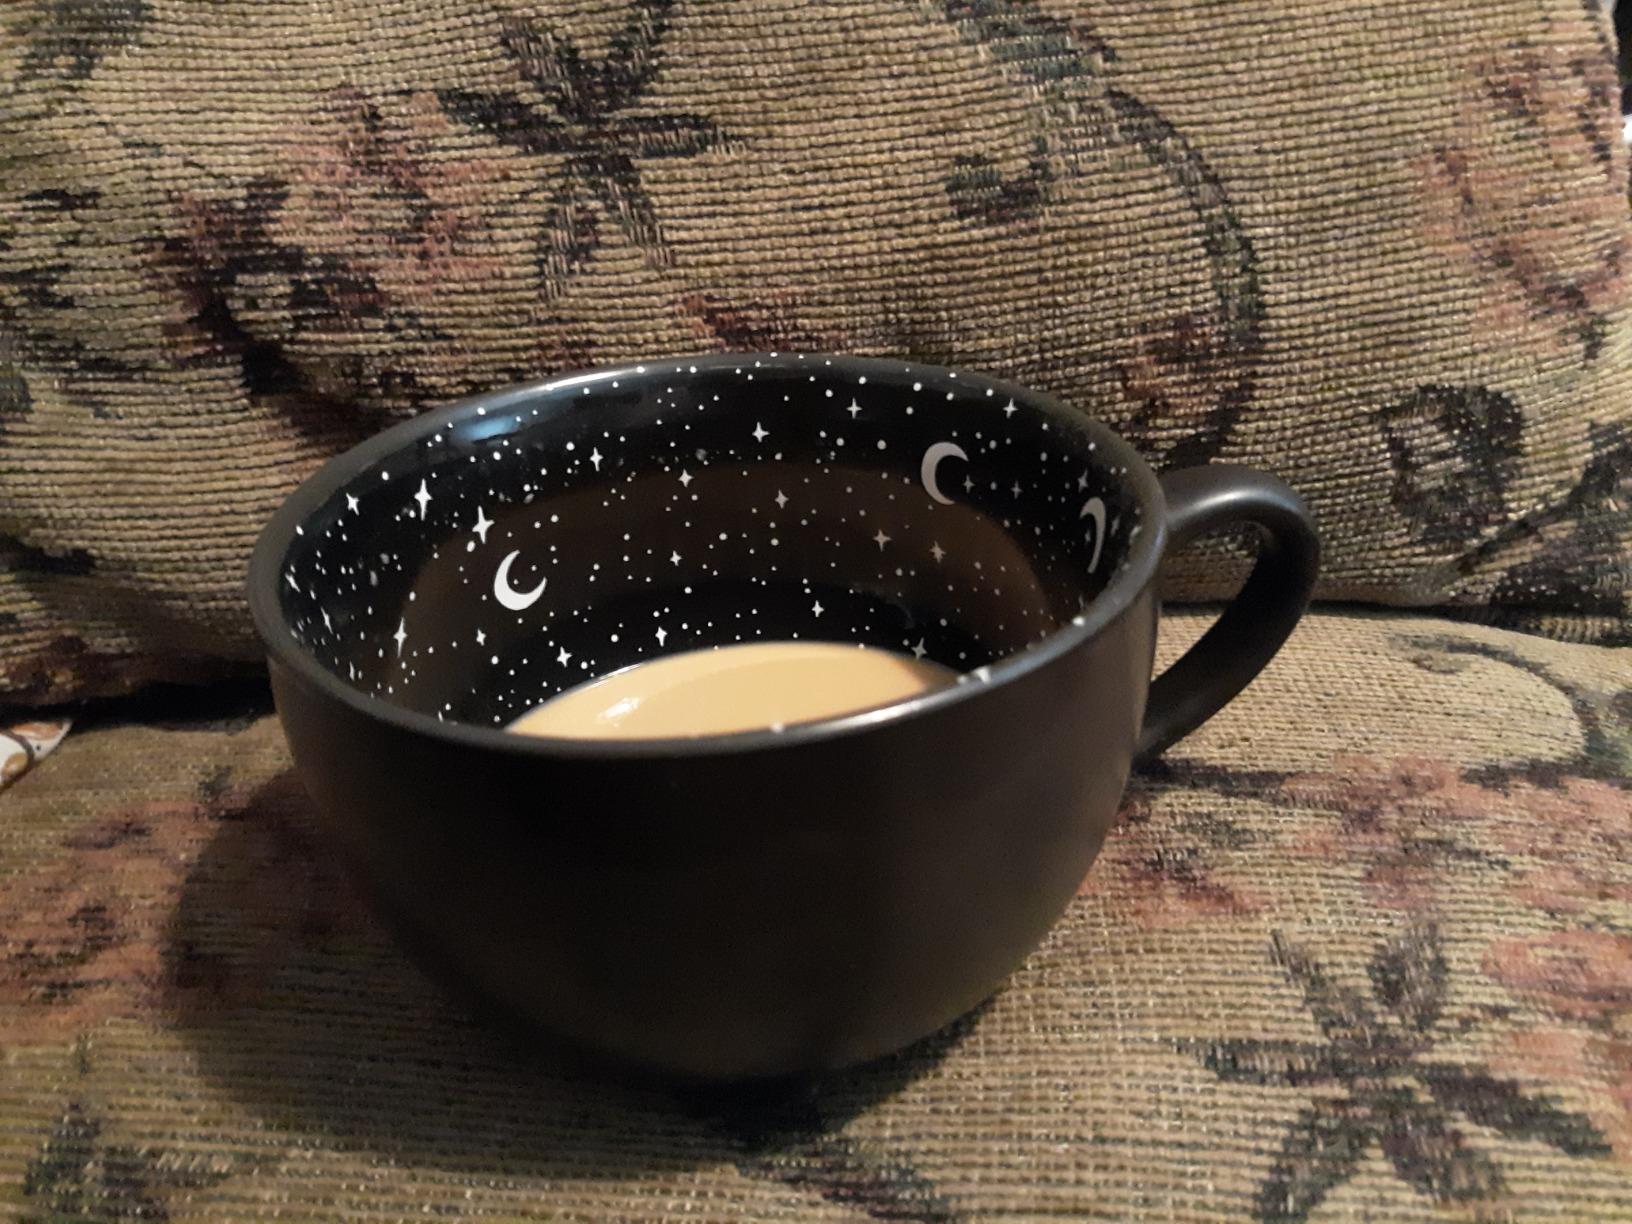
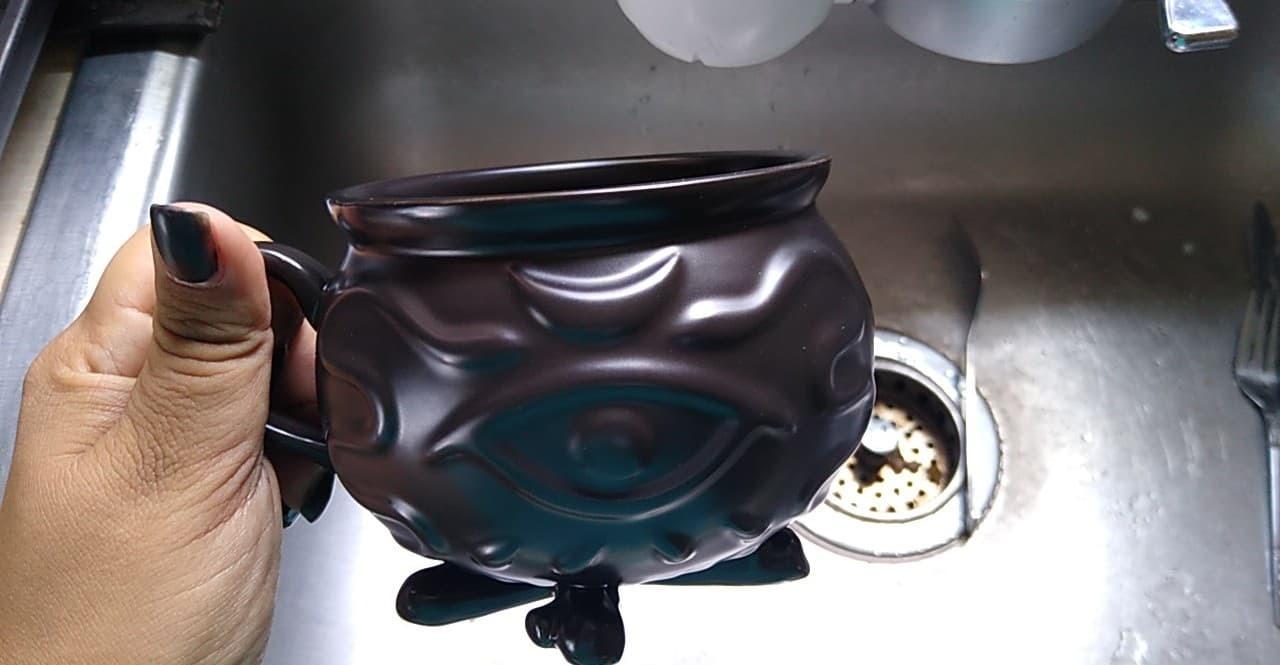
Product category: items_mug
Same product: no